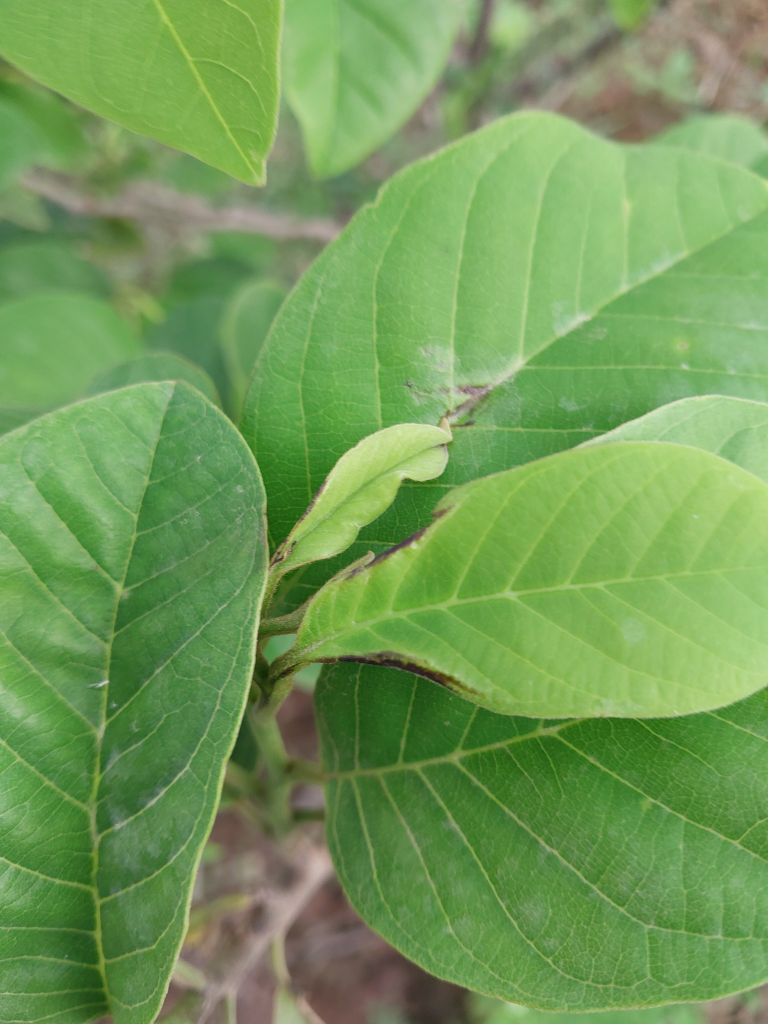
Disease label: Leaf spot on Leaves